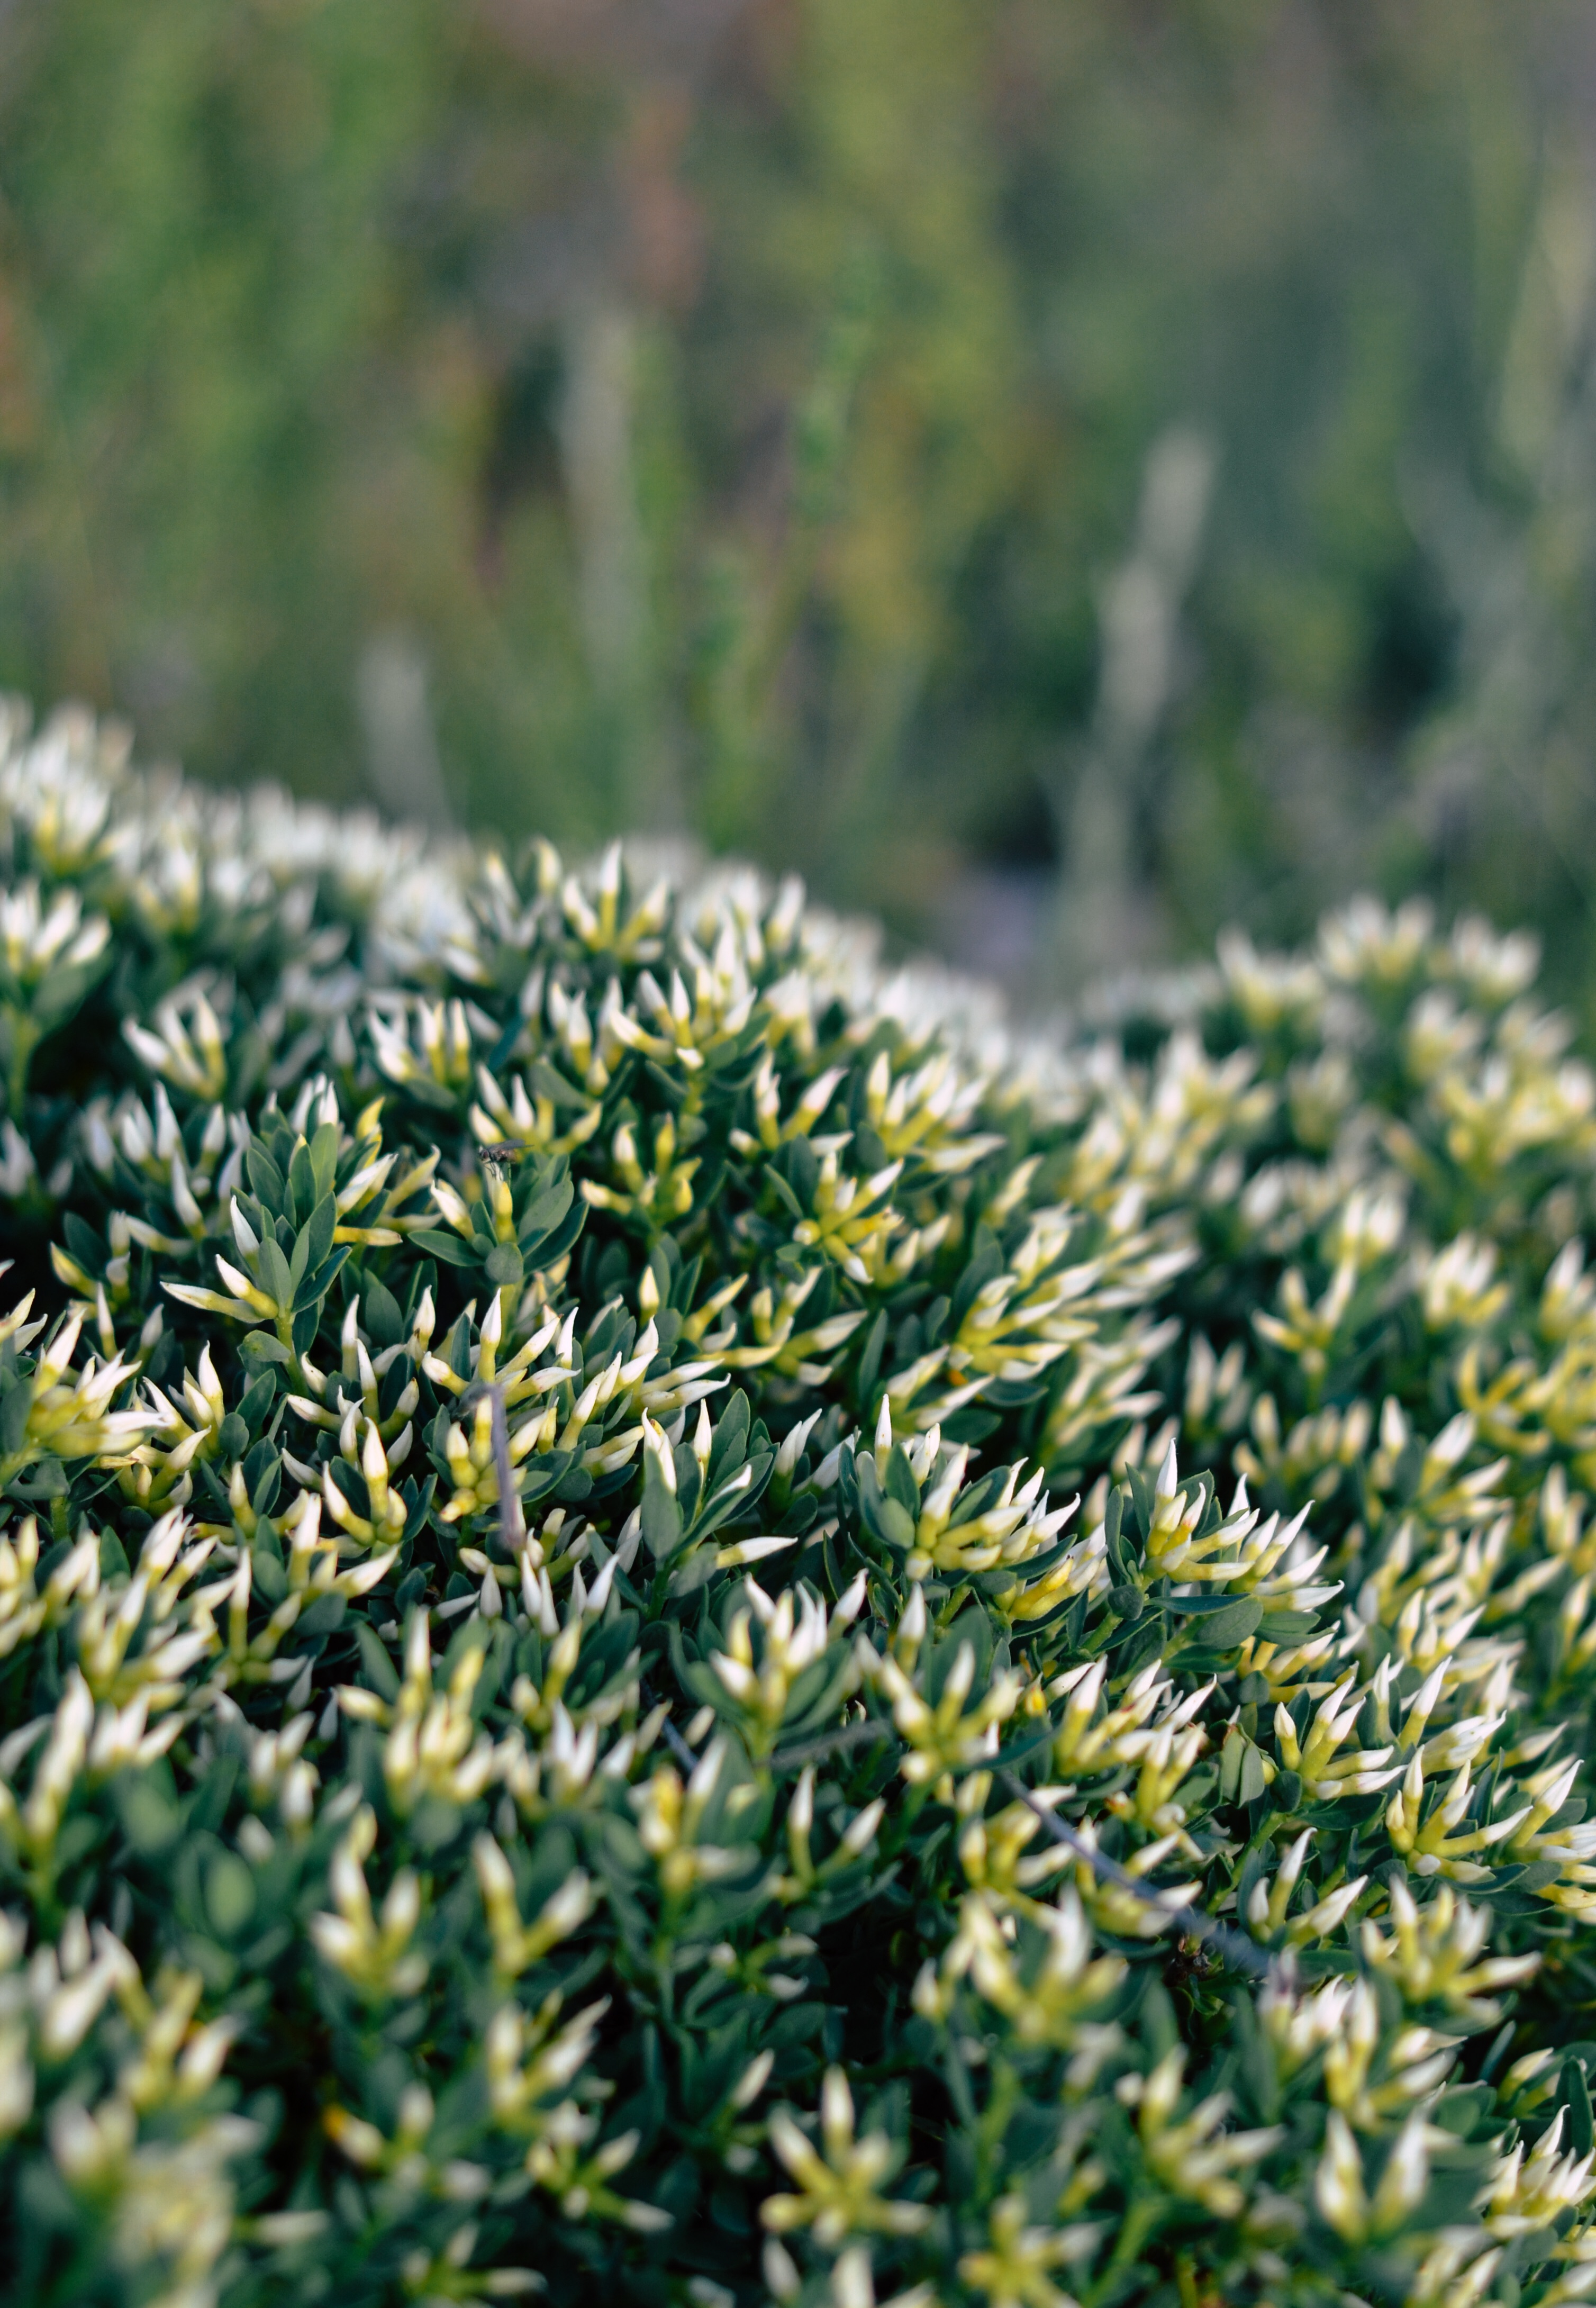
tree, grass, branch, plant, lawn, meadow, leaf, flower, green, evergreen, botany, flora, shrub, flowering plant, grass family, woody plant, land plant